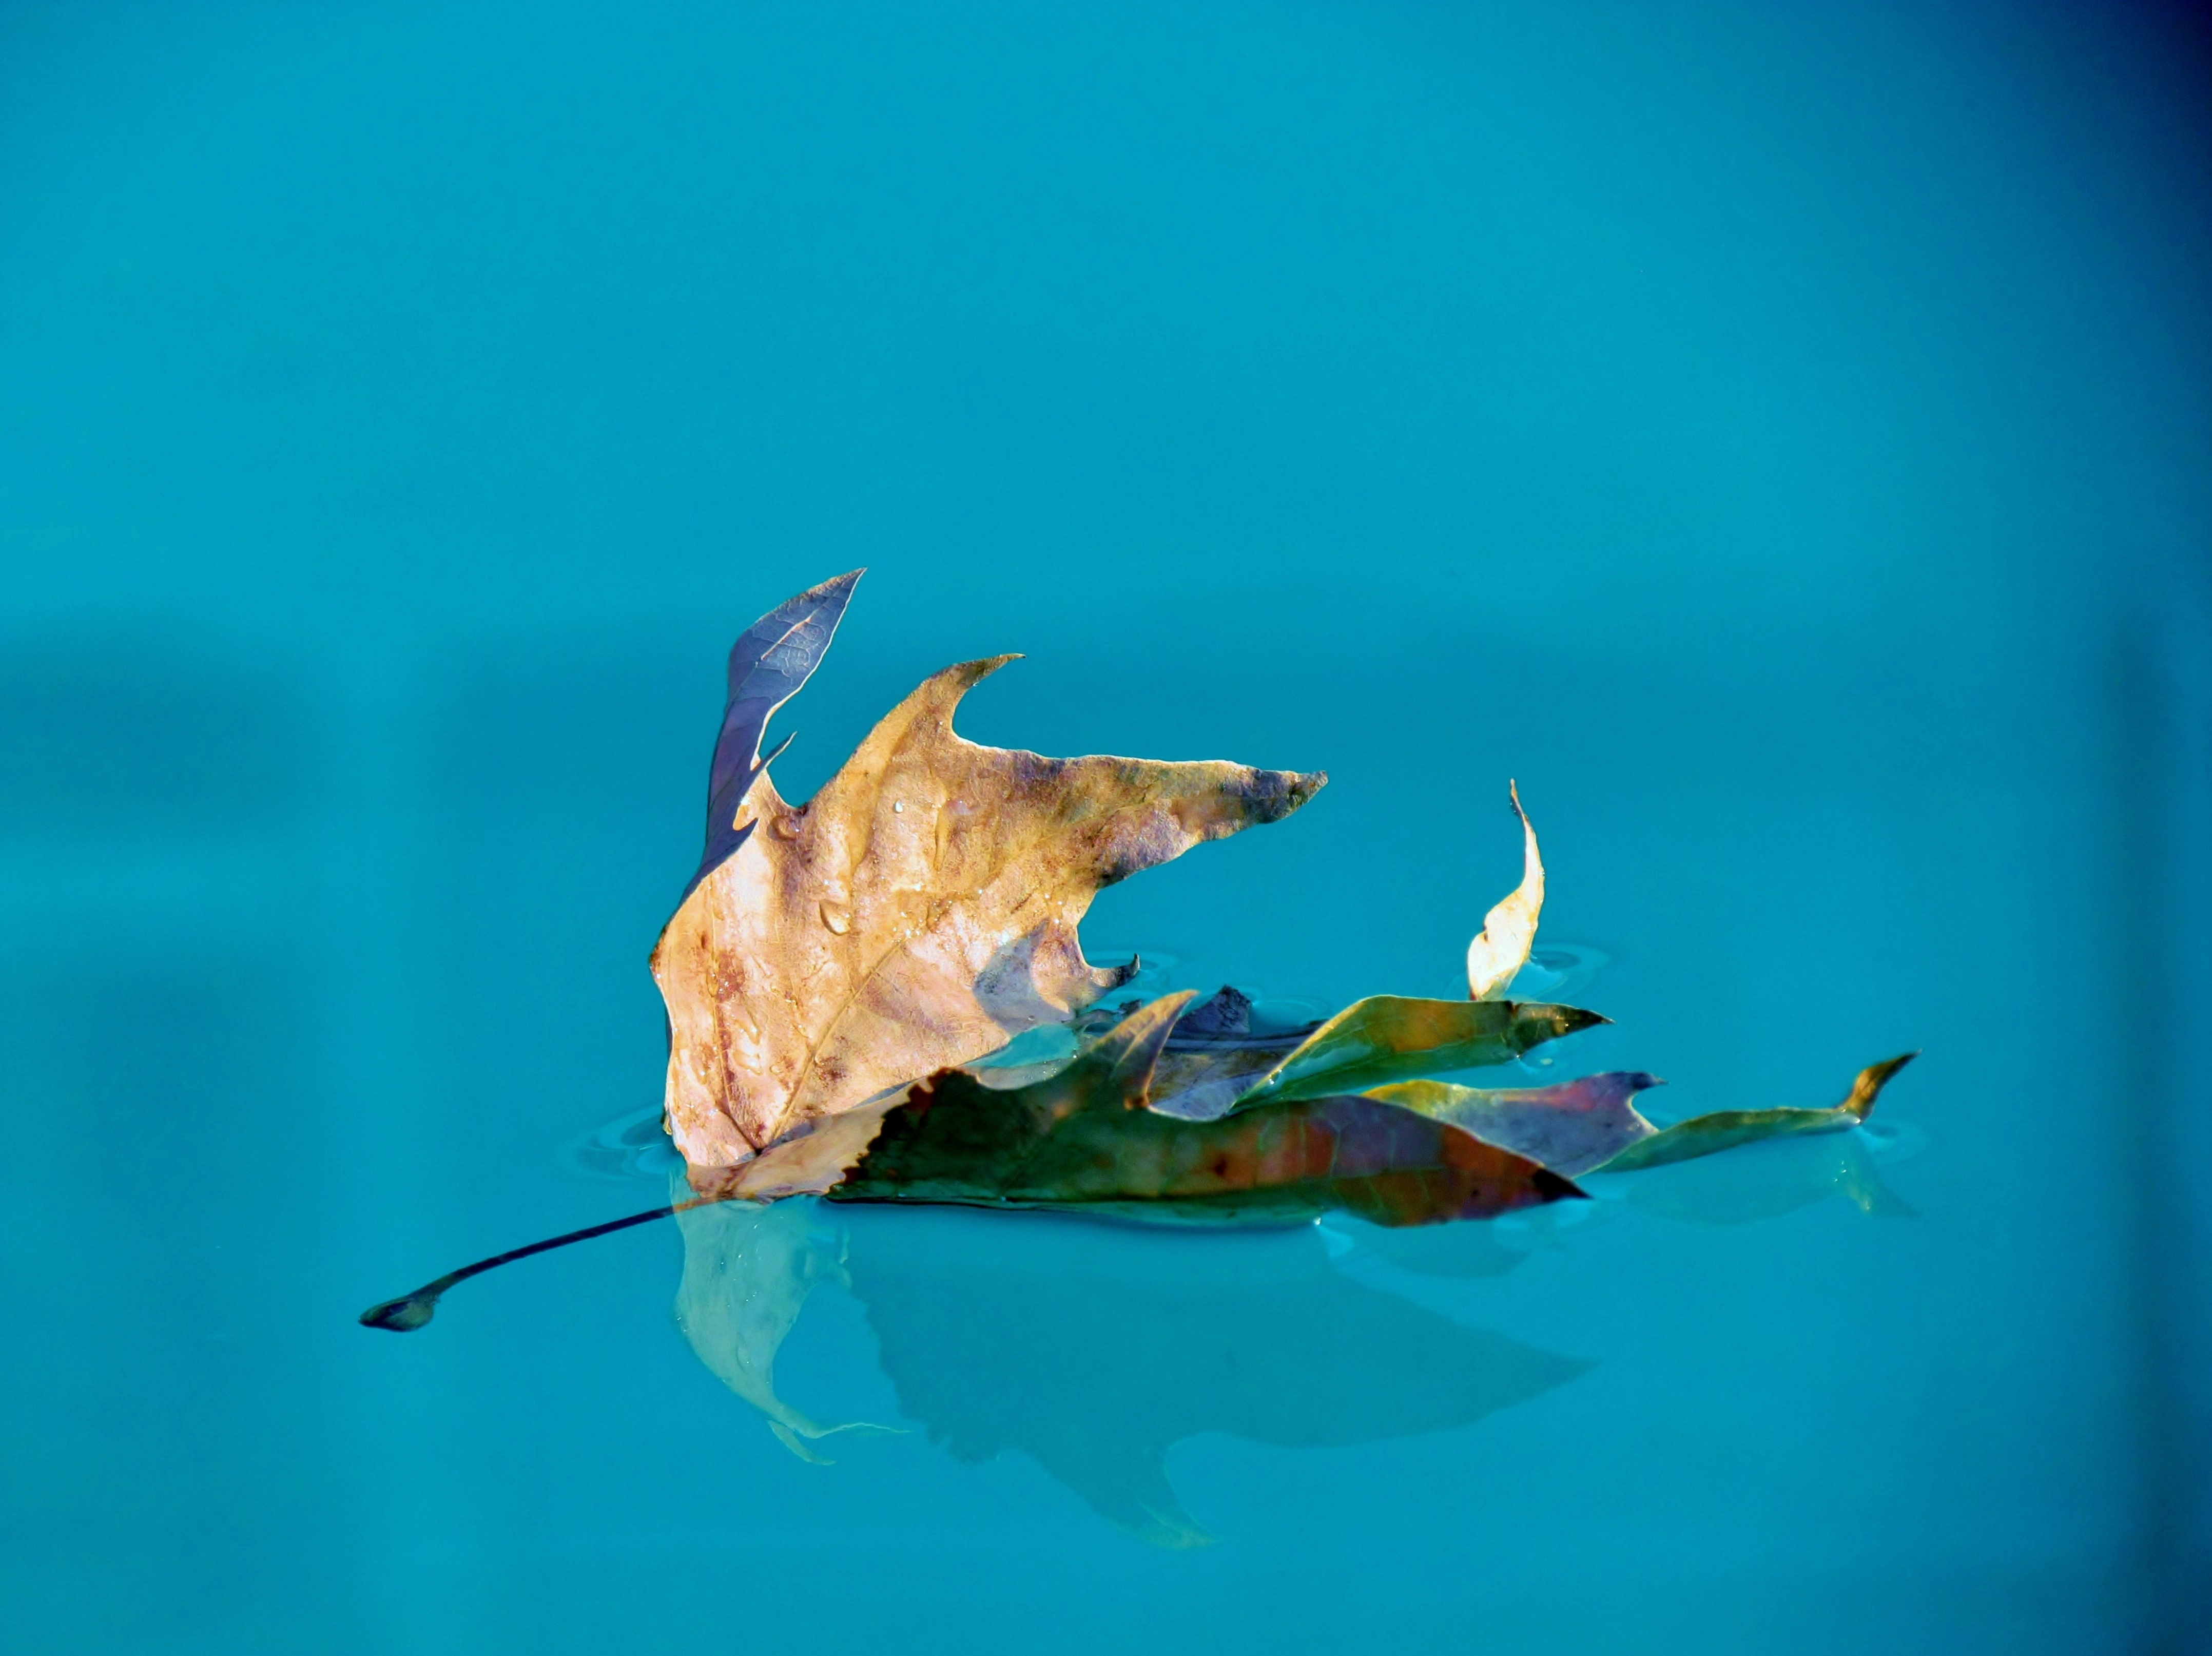
sea, water, leaf, pool, underwater, reflection, biology, blue, fish, koi, macro photography, marine biology, ply, leaves on the water